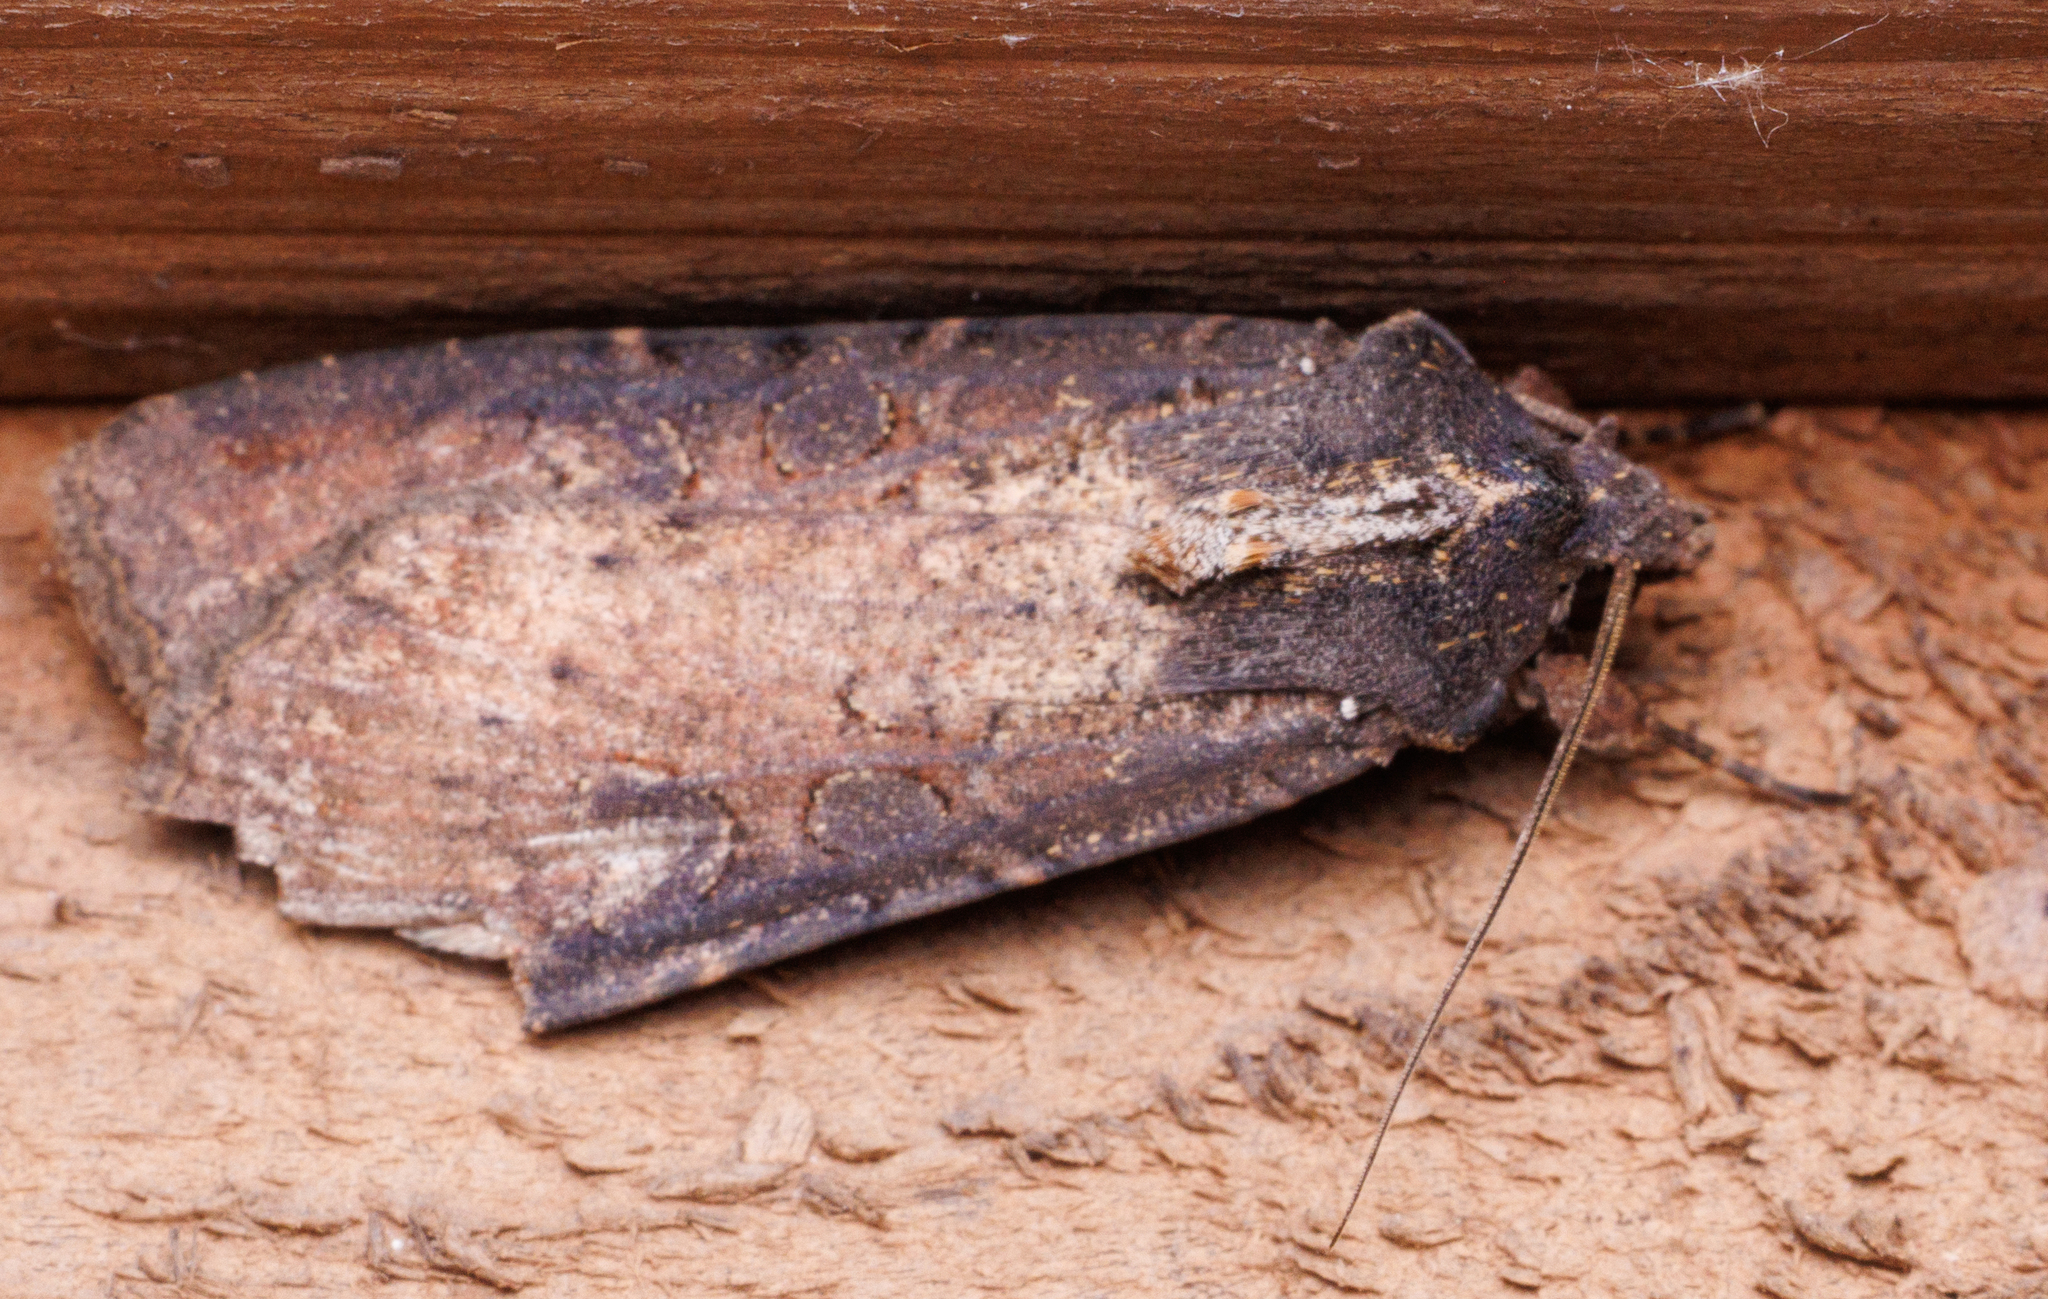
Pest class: cutworms